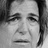
Emotion: sad